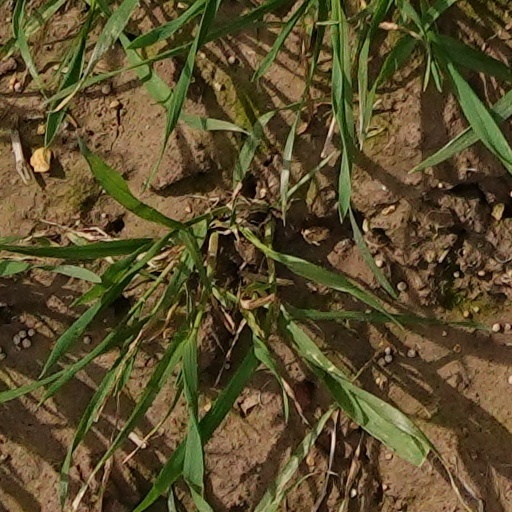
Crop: wheat